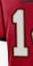
Number: 1